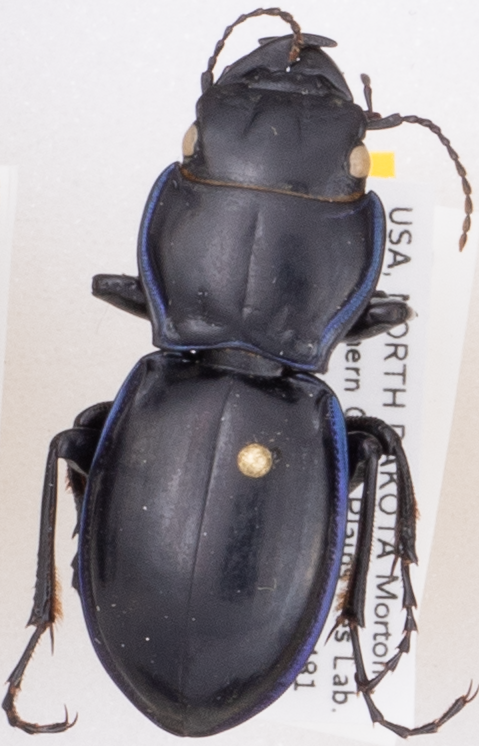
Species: Pasimachus elongatus
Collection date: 2019-07-09
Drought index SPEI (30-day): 0.17
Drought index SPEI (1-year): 1.28
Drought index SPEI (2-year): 1.13